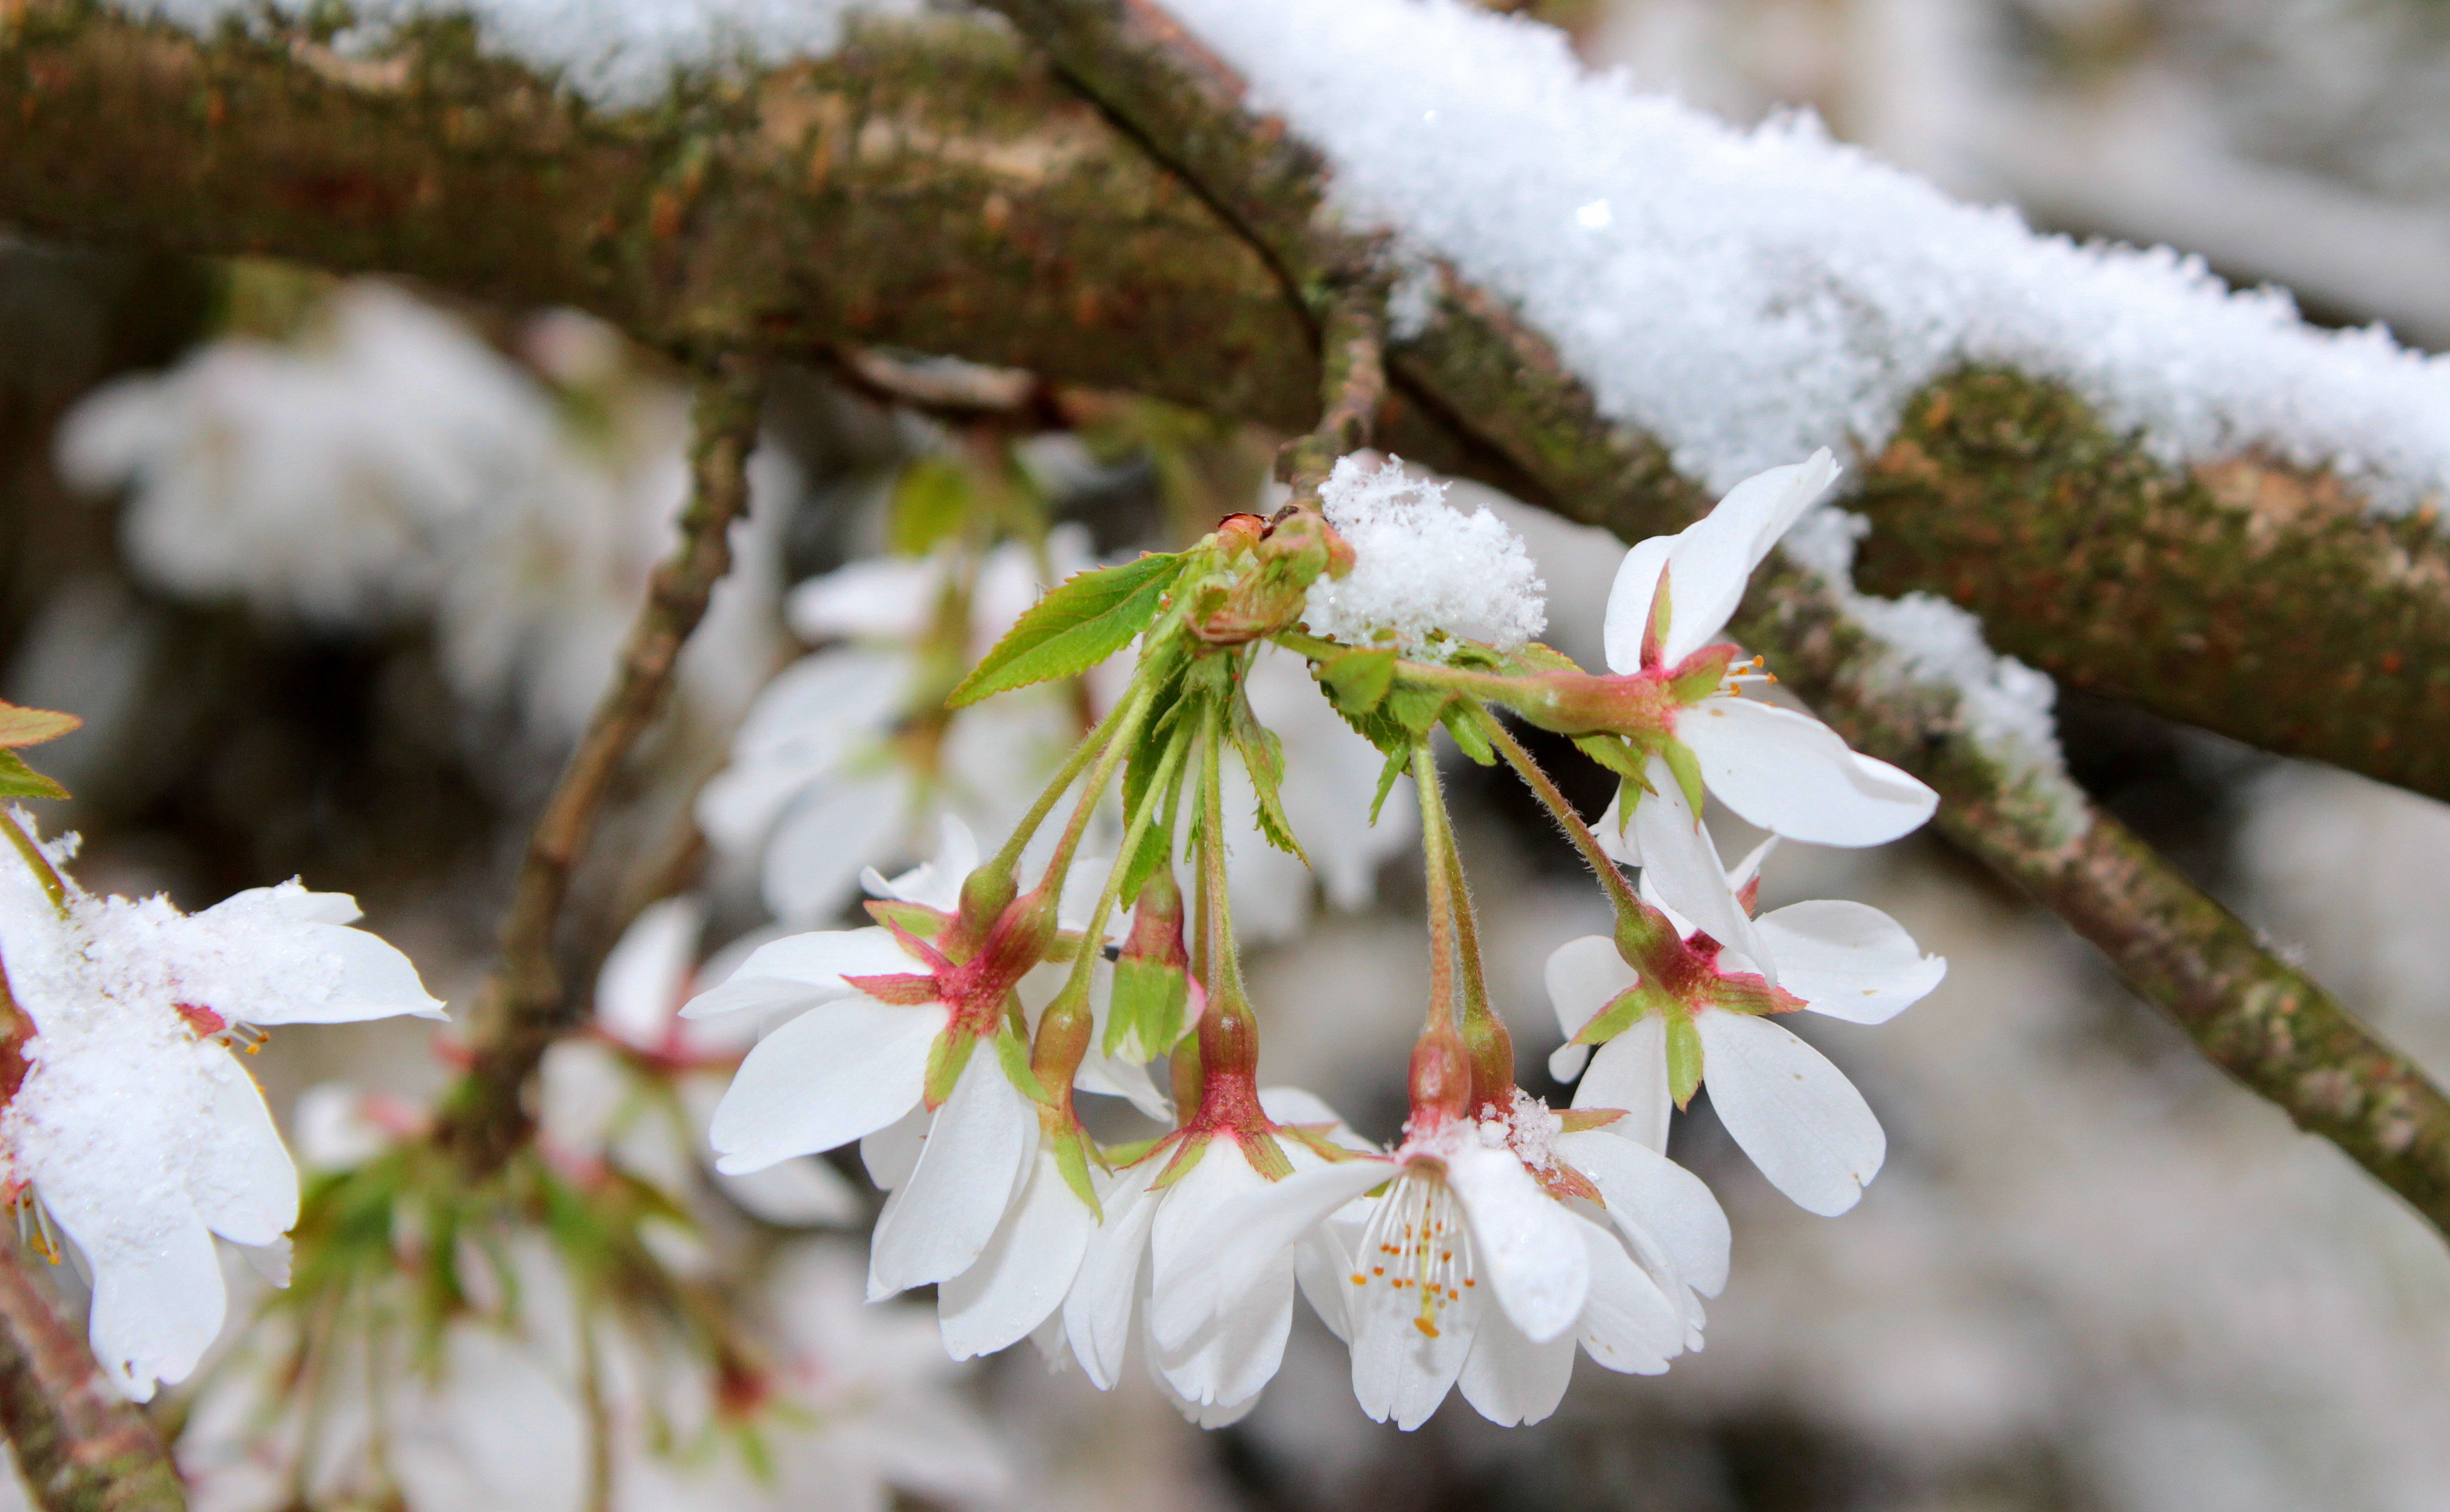
tree, nature, branch, blossom, snow, cold, plant, leaf, flower, bloom, frost, spring, produce, botany, flora, season, cherry blossom, twig, close up, shrub, japanese cherry trees, macro photography, flowering plant, woody plant, land plant